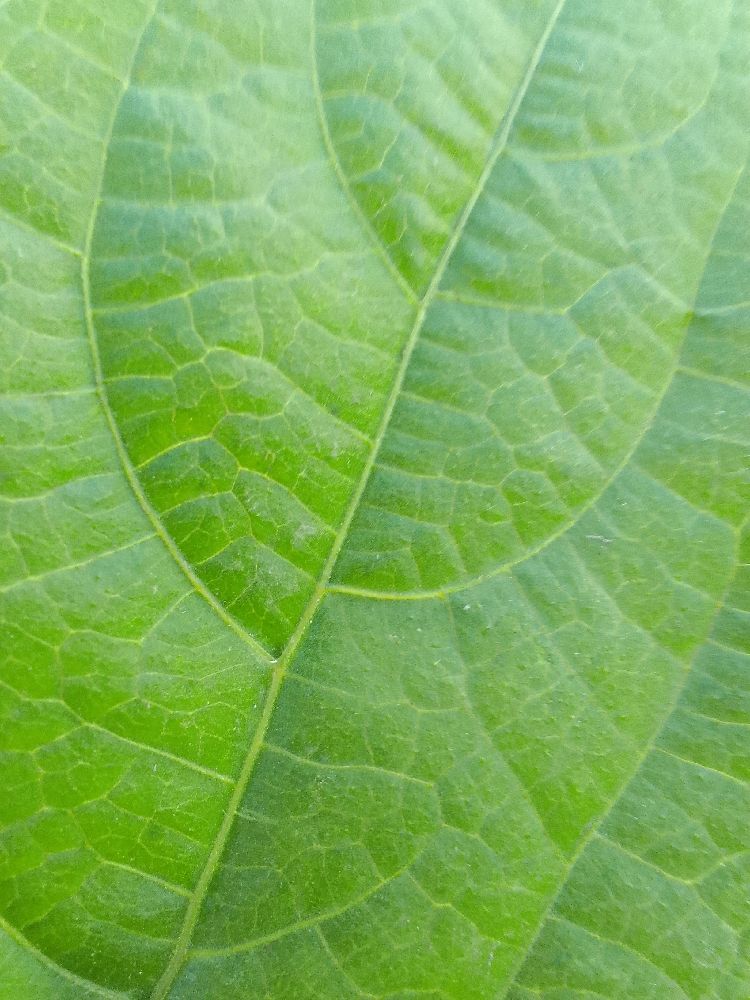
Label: healthy